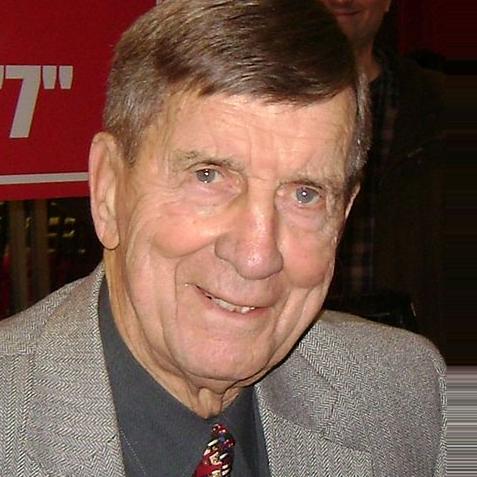
Age: 85